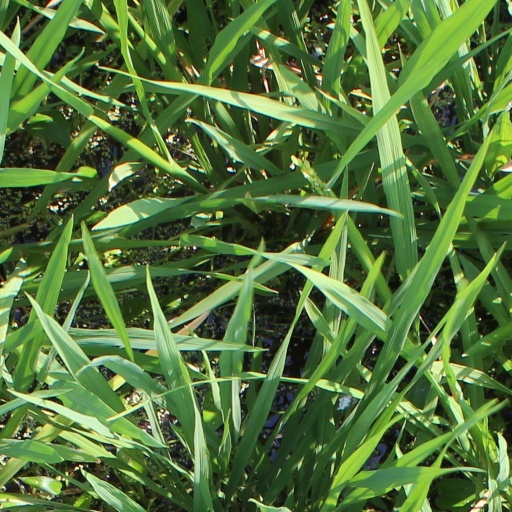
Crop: rice